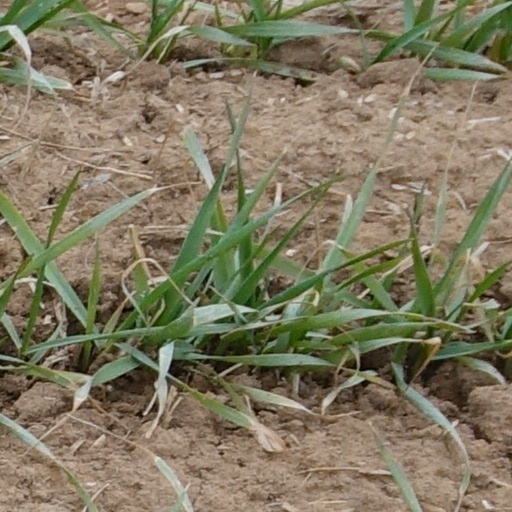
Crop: wheat